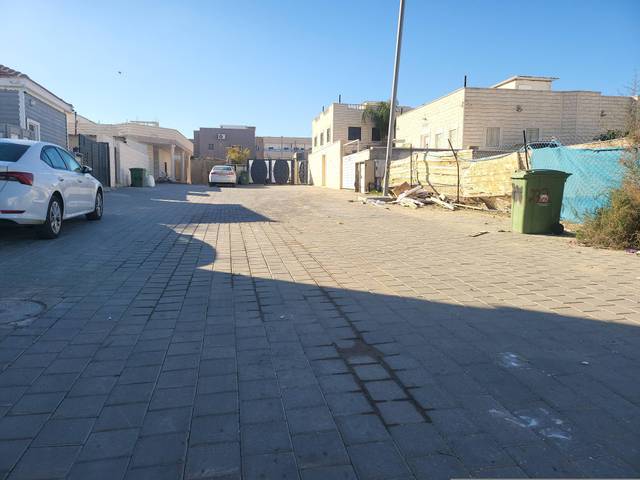
Region: Israel
Coordinates: 31.381, 34.773